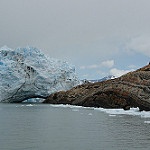
Scene: Outdoor